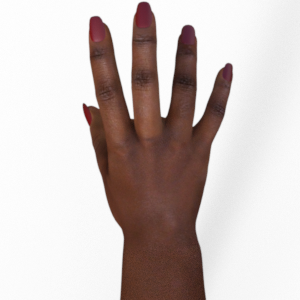
Label: paper